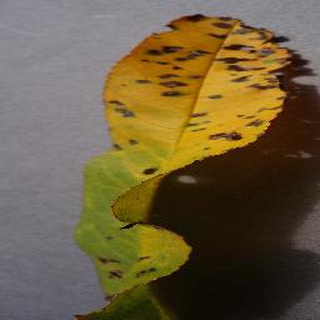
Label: peach_bacterial_spot